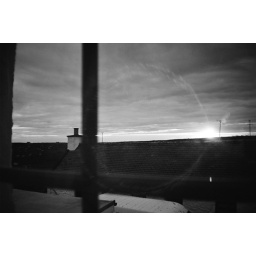
Sun setting out my window over the barnyard bar at around 11.